Conrad Noll

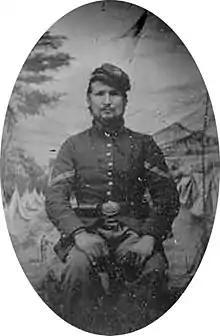

Conrad Noll (1836–1925) was a German-born soldier who fought for the Union in the U.S. Civil War. He received the Medal of Honor for his actions during the Battle of Spotsylvania as a member of the 20th Michigan Infantry. He was born in Germany on February 20, 1836 and died in Ann Arbor, Michigan on May 26, 1925. He is buried in the Forest Hill Cemetery of Ann Arbor.